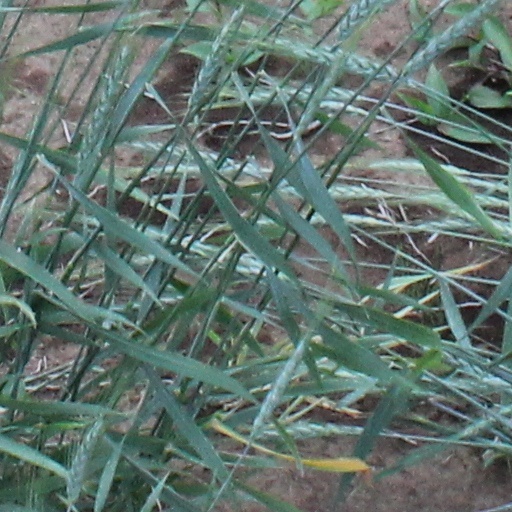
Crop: wheat